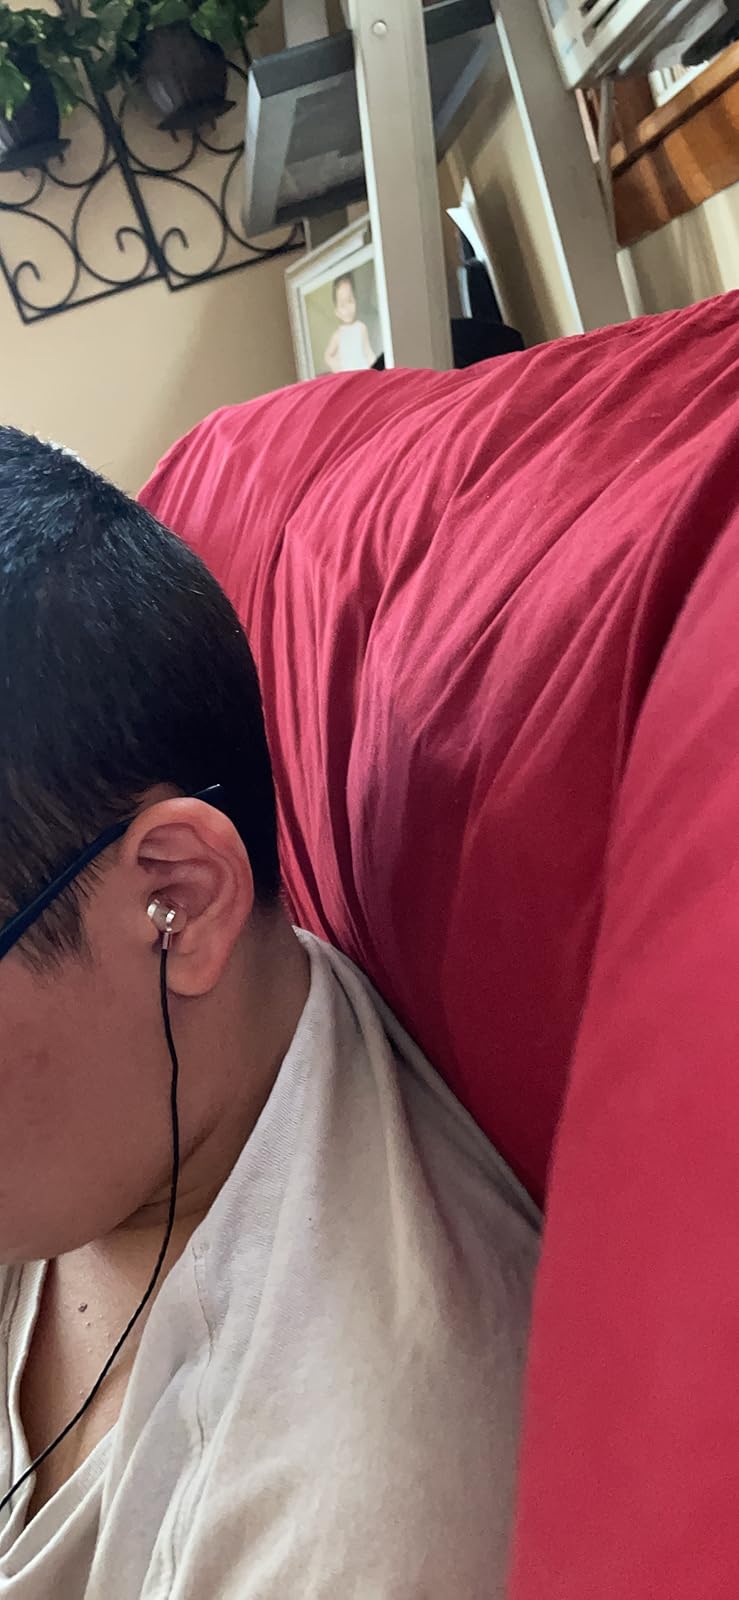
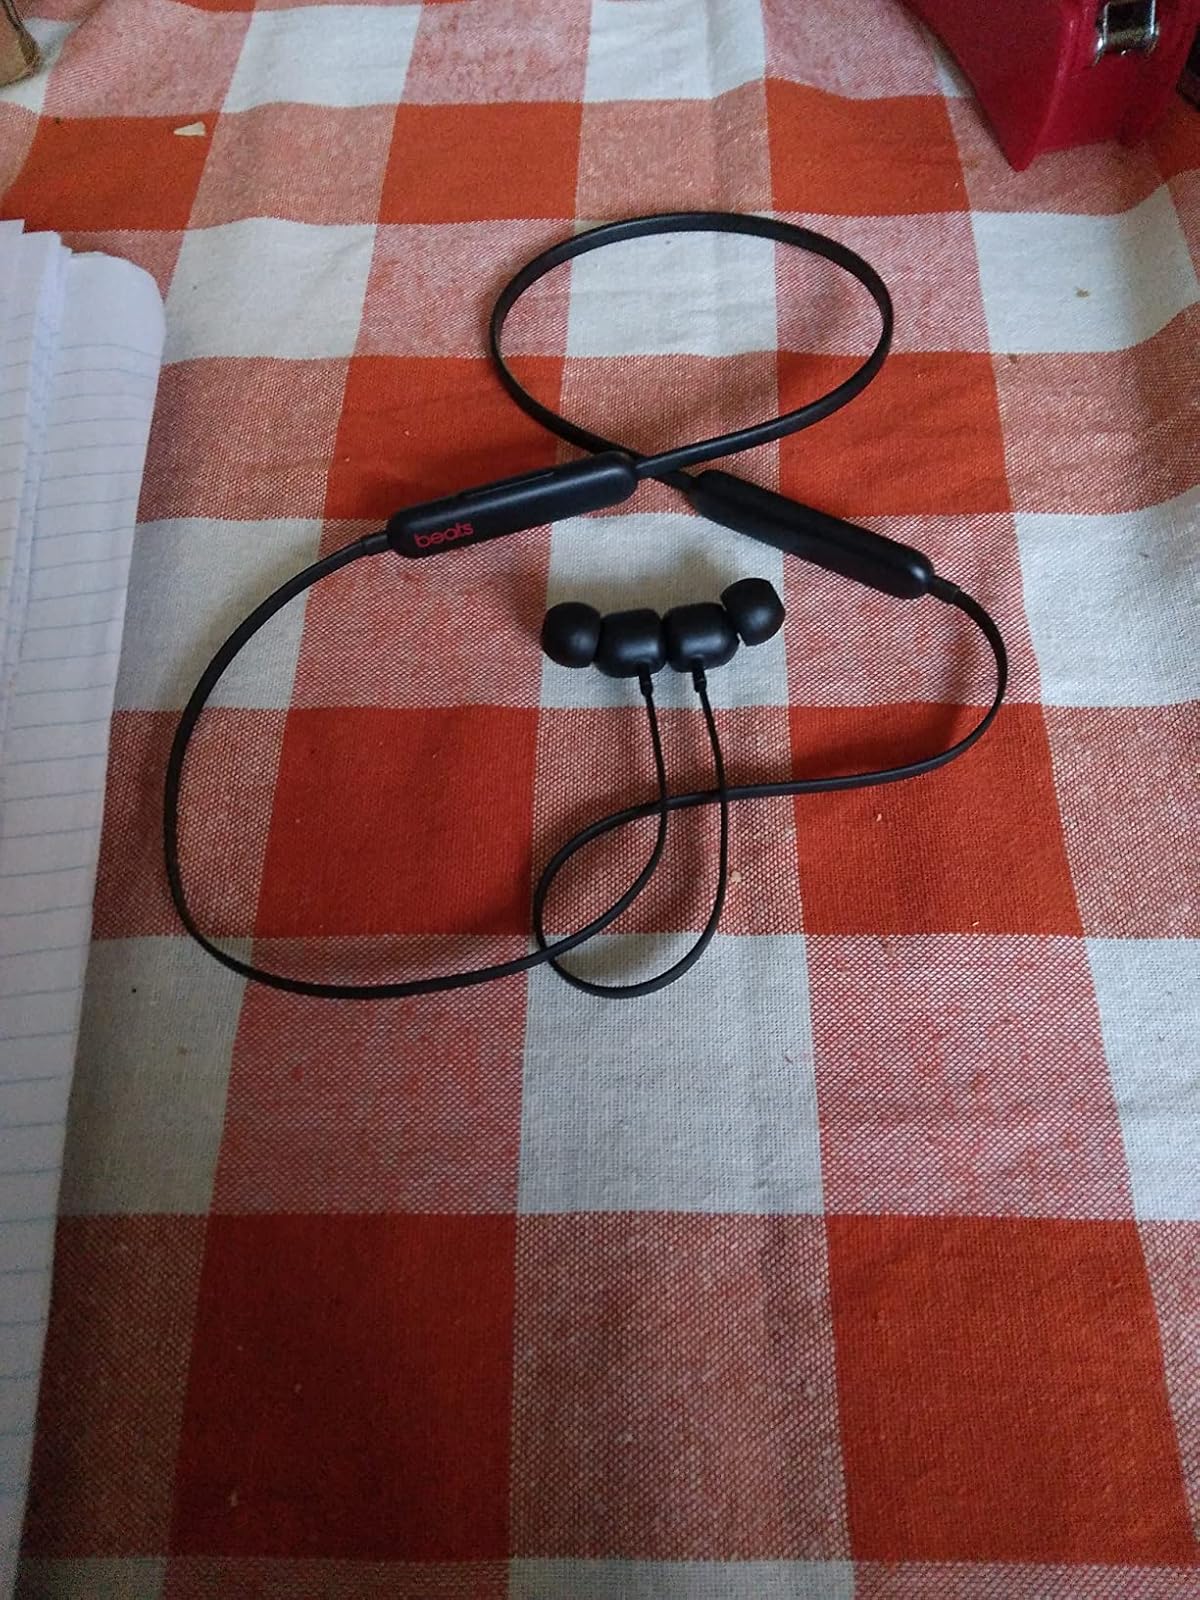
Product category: earbuds
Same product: no